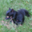
Label: squirrel